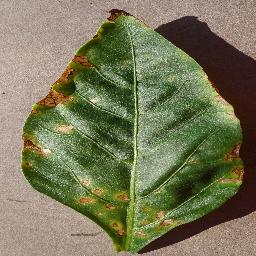
Label: Pepper,_bell___Bacterial_spot